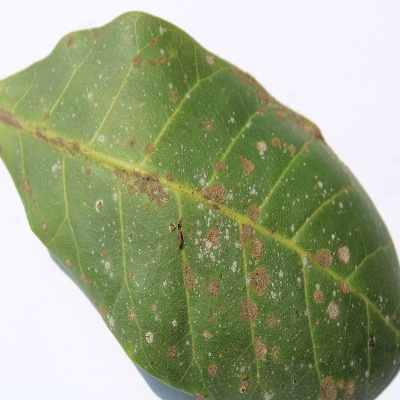
Crop: Cashew
Condition: red rust